List of Star Trek: Discovery characters

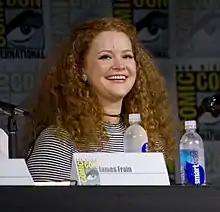
Mary Wiseman

Sylvia Tilly (portrayed by Mary Wiseman) is a cadet in season 1 and in her final year at Starfleet Academy and is assigned to the "Discovery". She is assigned to engineering and works under Stamets aboard the "Discovery", and becomes roommates there with Burnham. In season 3 Captain Saru made Sylvia Tilly the first officer on board "Discovery." Due to Saru being off of the ship for a long amount of time she took over as captain, but in the final episode she relinquishes the role of acting captain due to Commander Burnham's promotion to captain. During season 4 Tilly served as a lieutenant onboard the USS "Discovery" under Captain Burnham before leaving to join Starfleet Academy as a tutor.